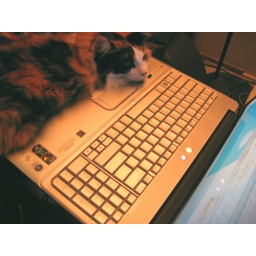
I thought I saw a puddy cat running by my Farmville screen!